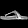
Label: Sandal